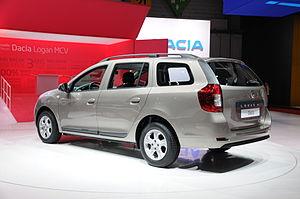
Salon international de l'automobile de Genève 2013